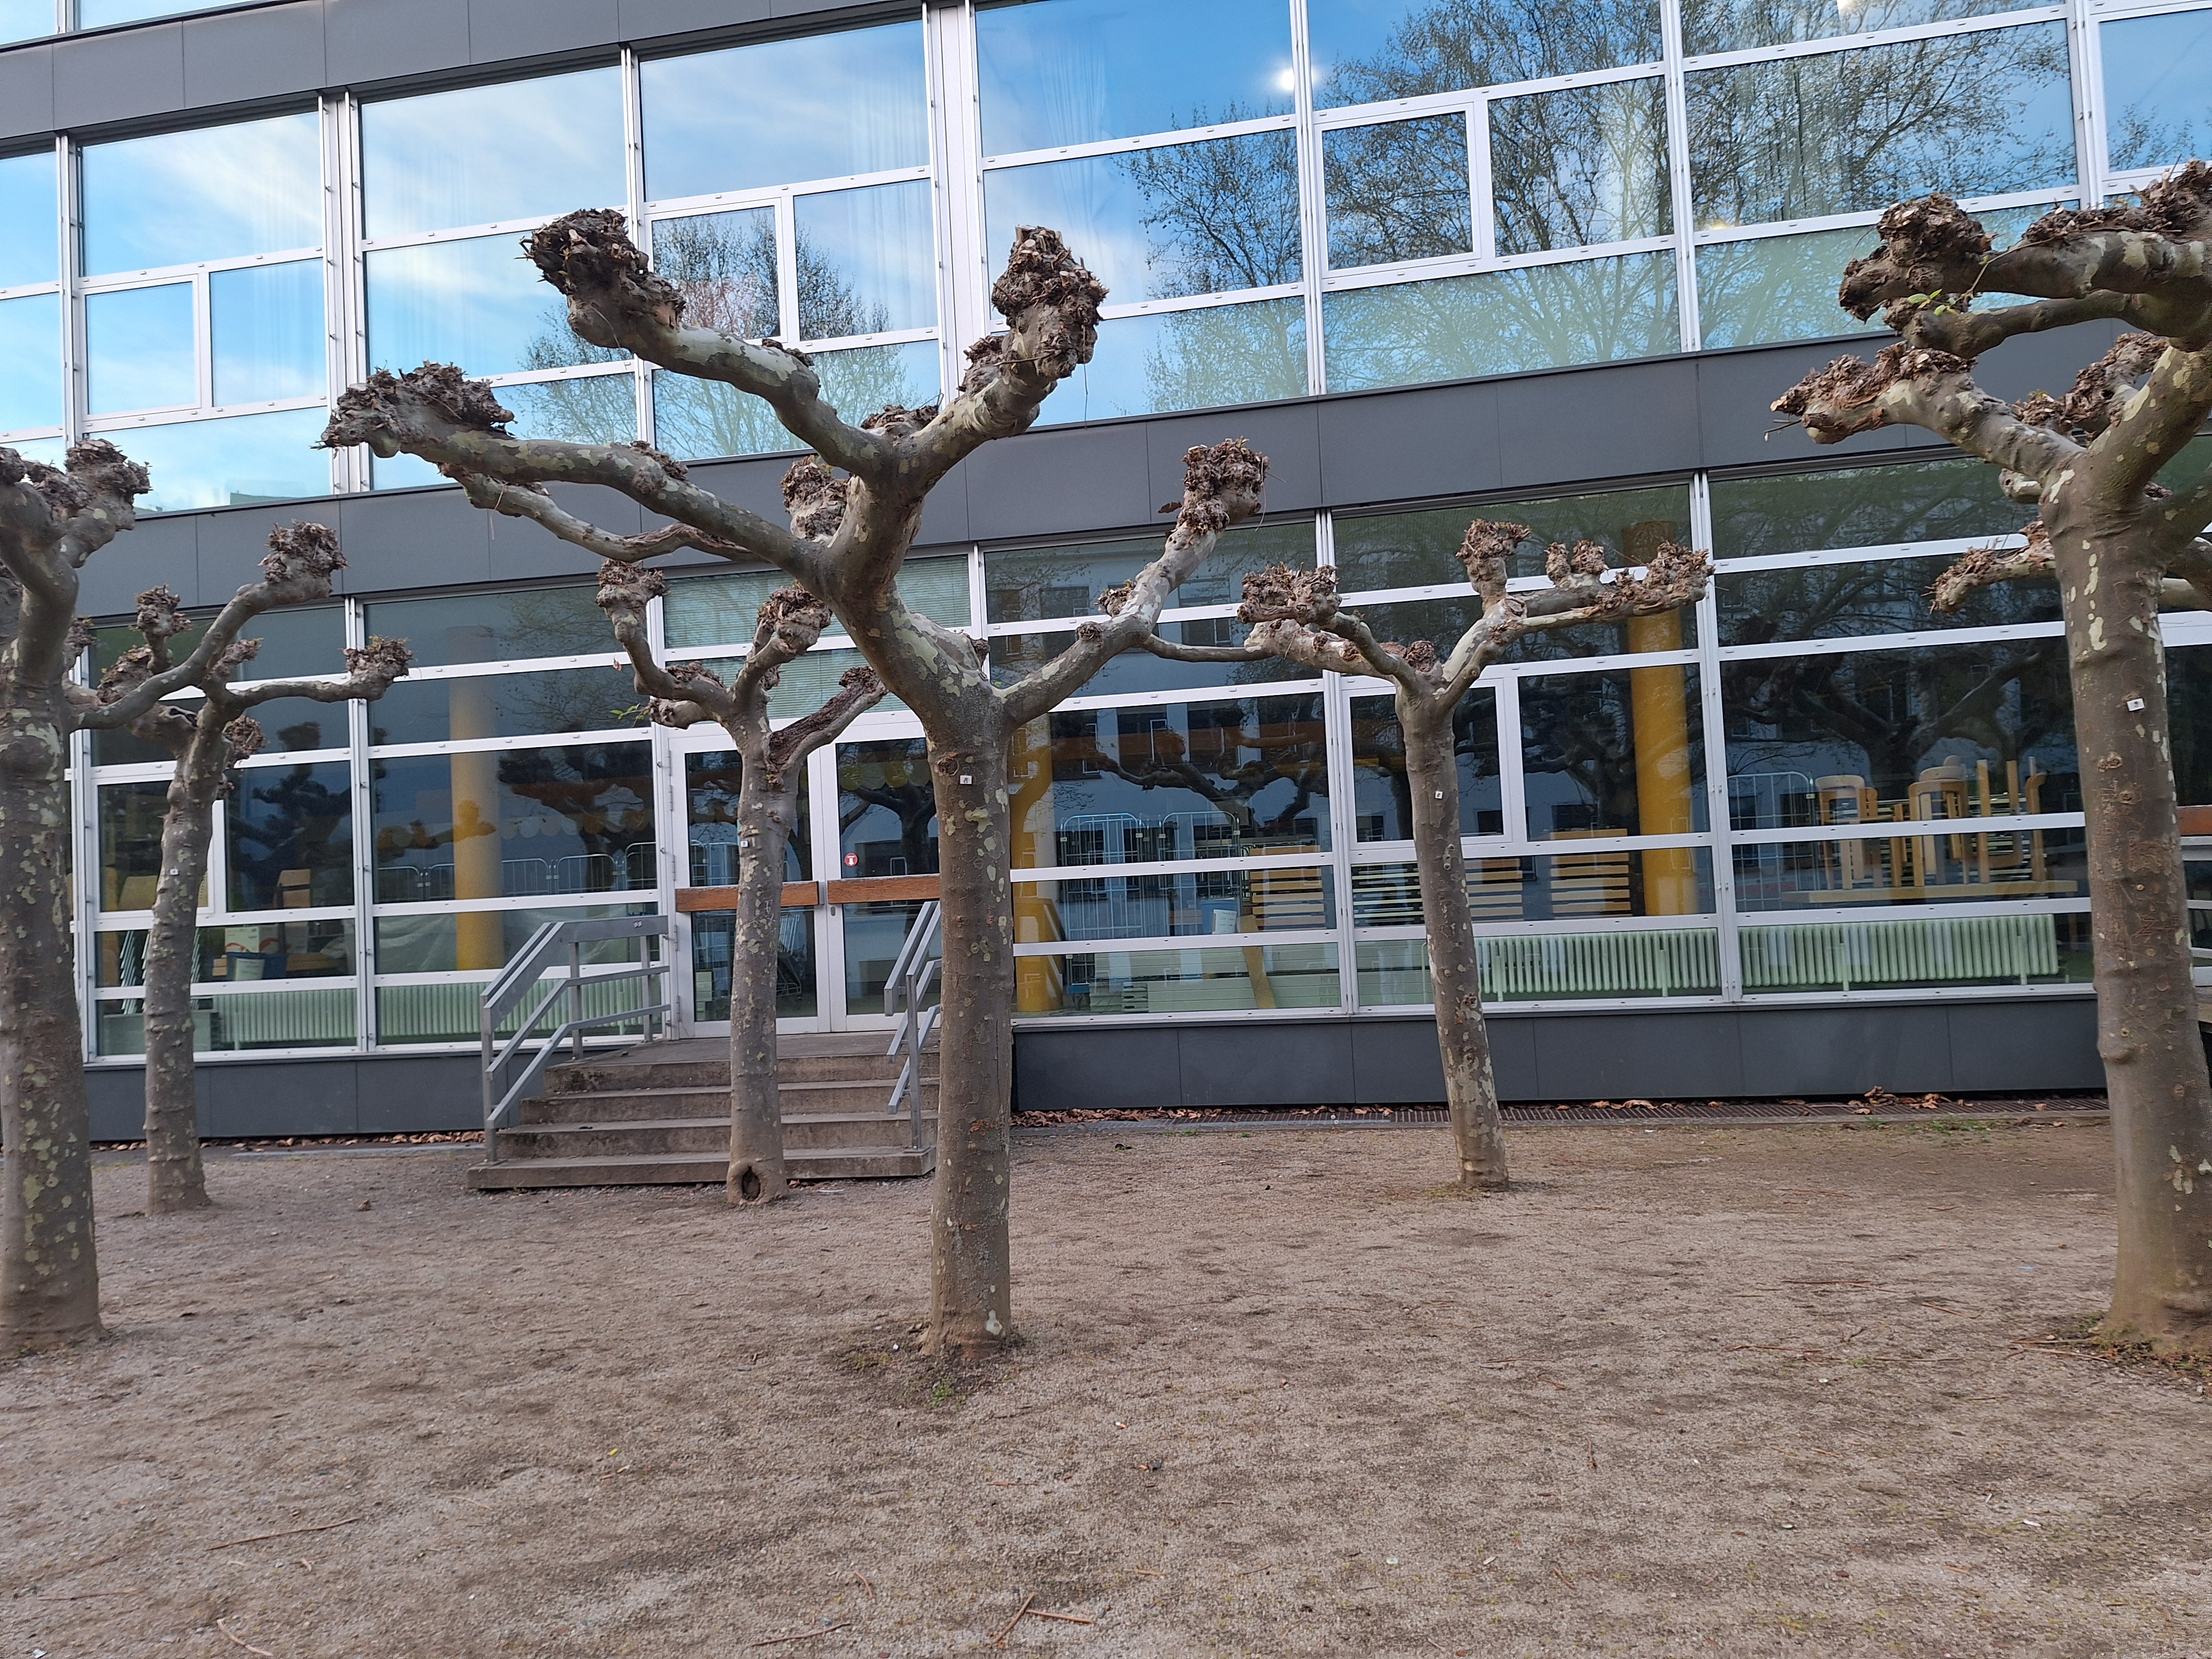
Building: Biegenstraße 14